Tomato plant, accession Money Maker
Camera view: vertical (180 deg); turntable rotation: 90 degrees
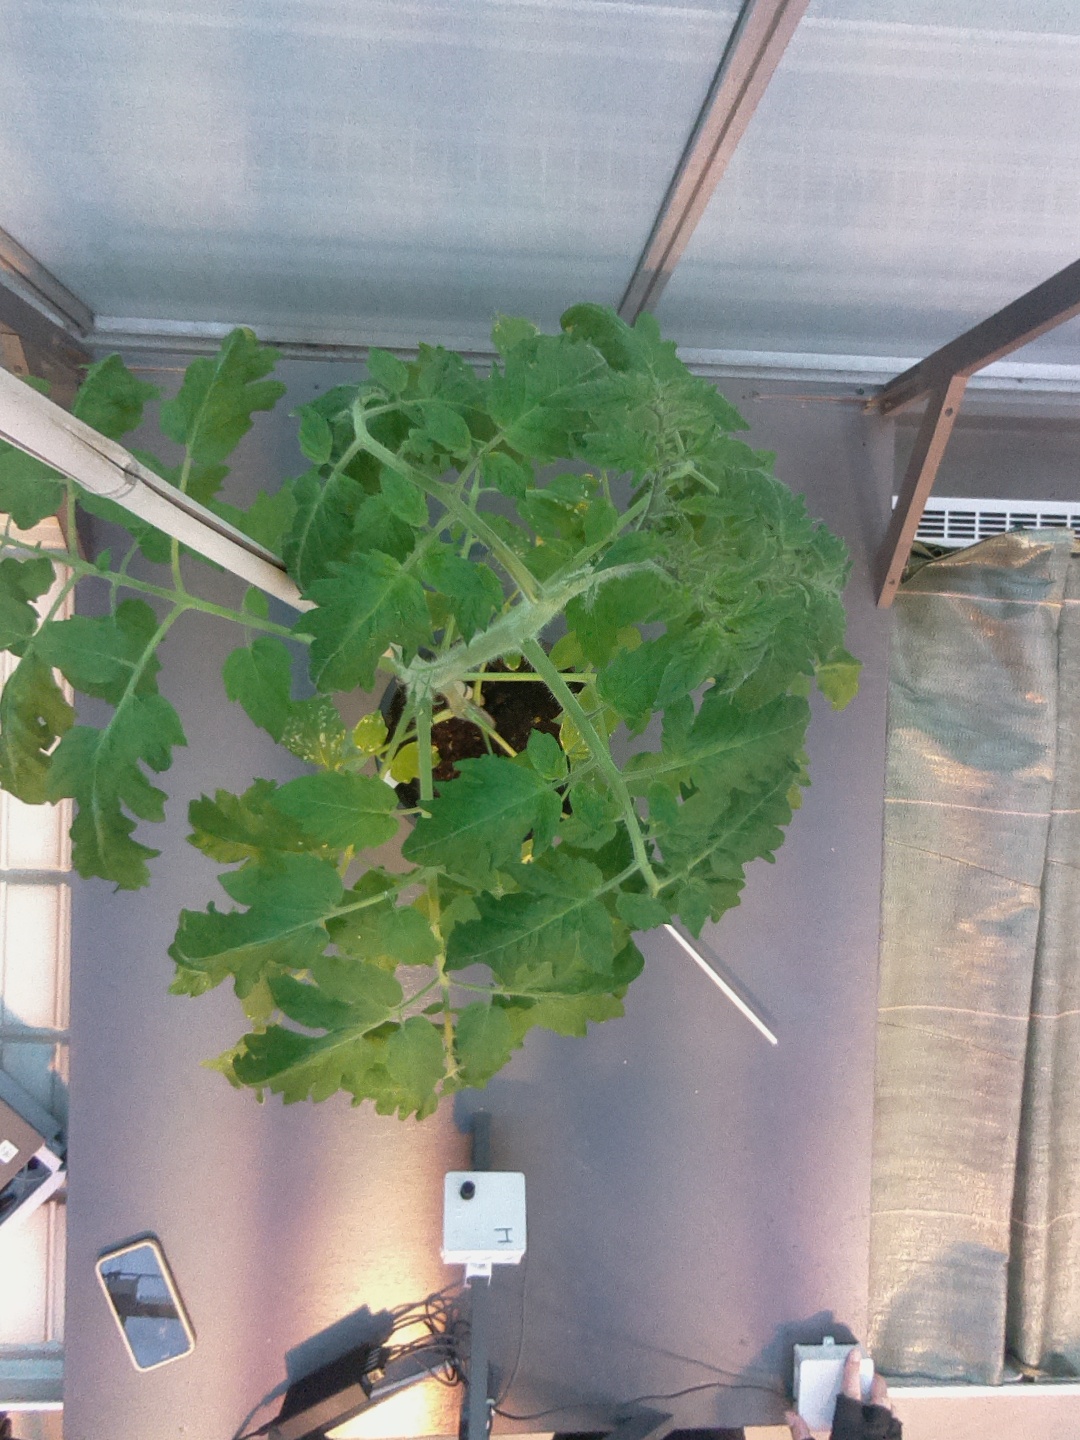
BBCH growth stage 64: 40%-50% of flowers open